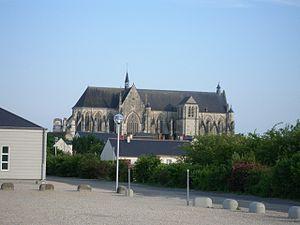
Basilique de Cléry-Saint-André, Loiret, France
Cléry-Saint-André est une commune française située dans le département du Loiret en région Centre-Val de Loire. Elle est surtout connue pour la basilique Notre-Dame de Cléry, qui contient le tombeau de Louis XI.